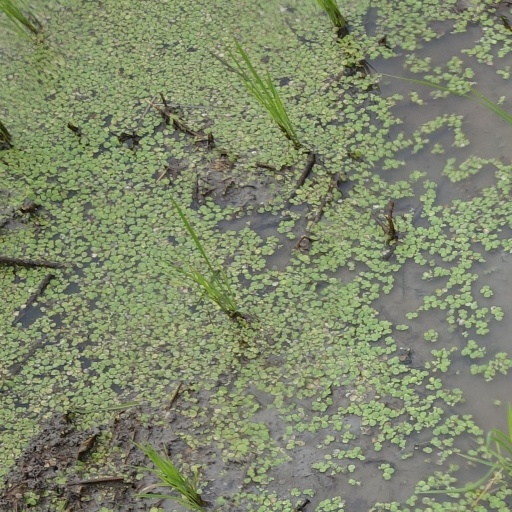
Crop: rice